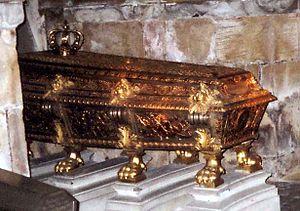
L’église de Riddarholmen est une ancienne abbaye de la ville de Stockholm. Située sur l'île de Riddarholmen, au cœur de la vieille ville, elle est la nécropole des souverains suédois. Le sanctuaire abrite ainsi les tombeaux de la majorité des rois, reines, princes et princesses de Suède du XVIIᵉ au XXᵉ siècle. Depuis 1922, la famille royale suédoise a choisi un autre lieu d'inhumation : le cimetière royal d'Haga.